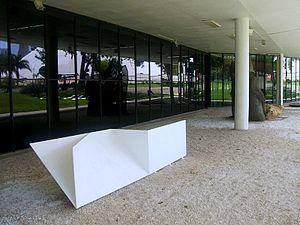
Nicolas de Staël, baron Nikolaï Vladimirovitch Staël von Holstein, né le 23 décembre 1913 à Saint-Pétersbourg, mort le 16 mars 1955 à Antibes, est un peintre français originaire de Russie, issu d'une branche cadette de la famille Staël von Holstein.